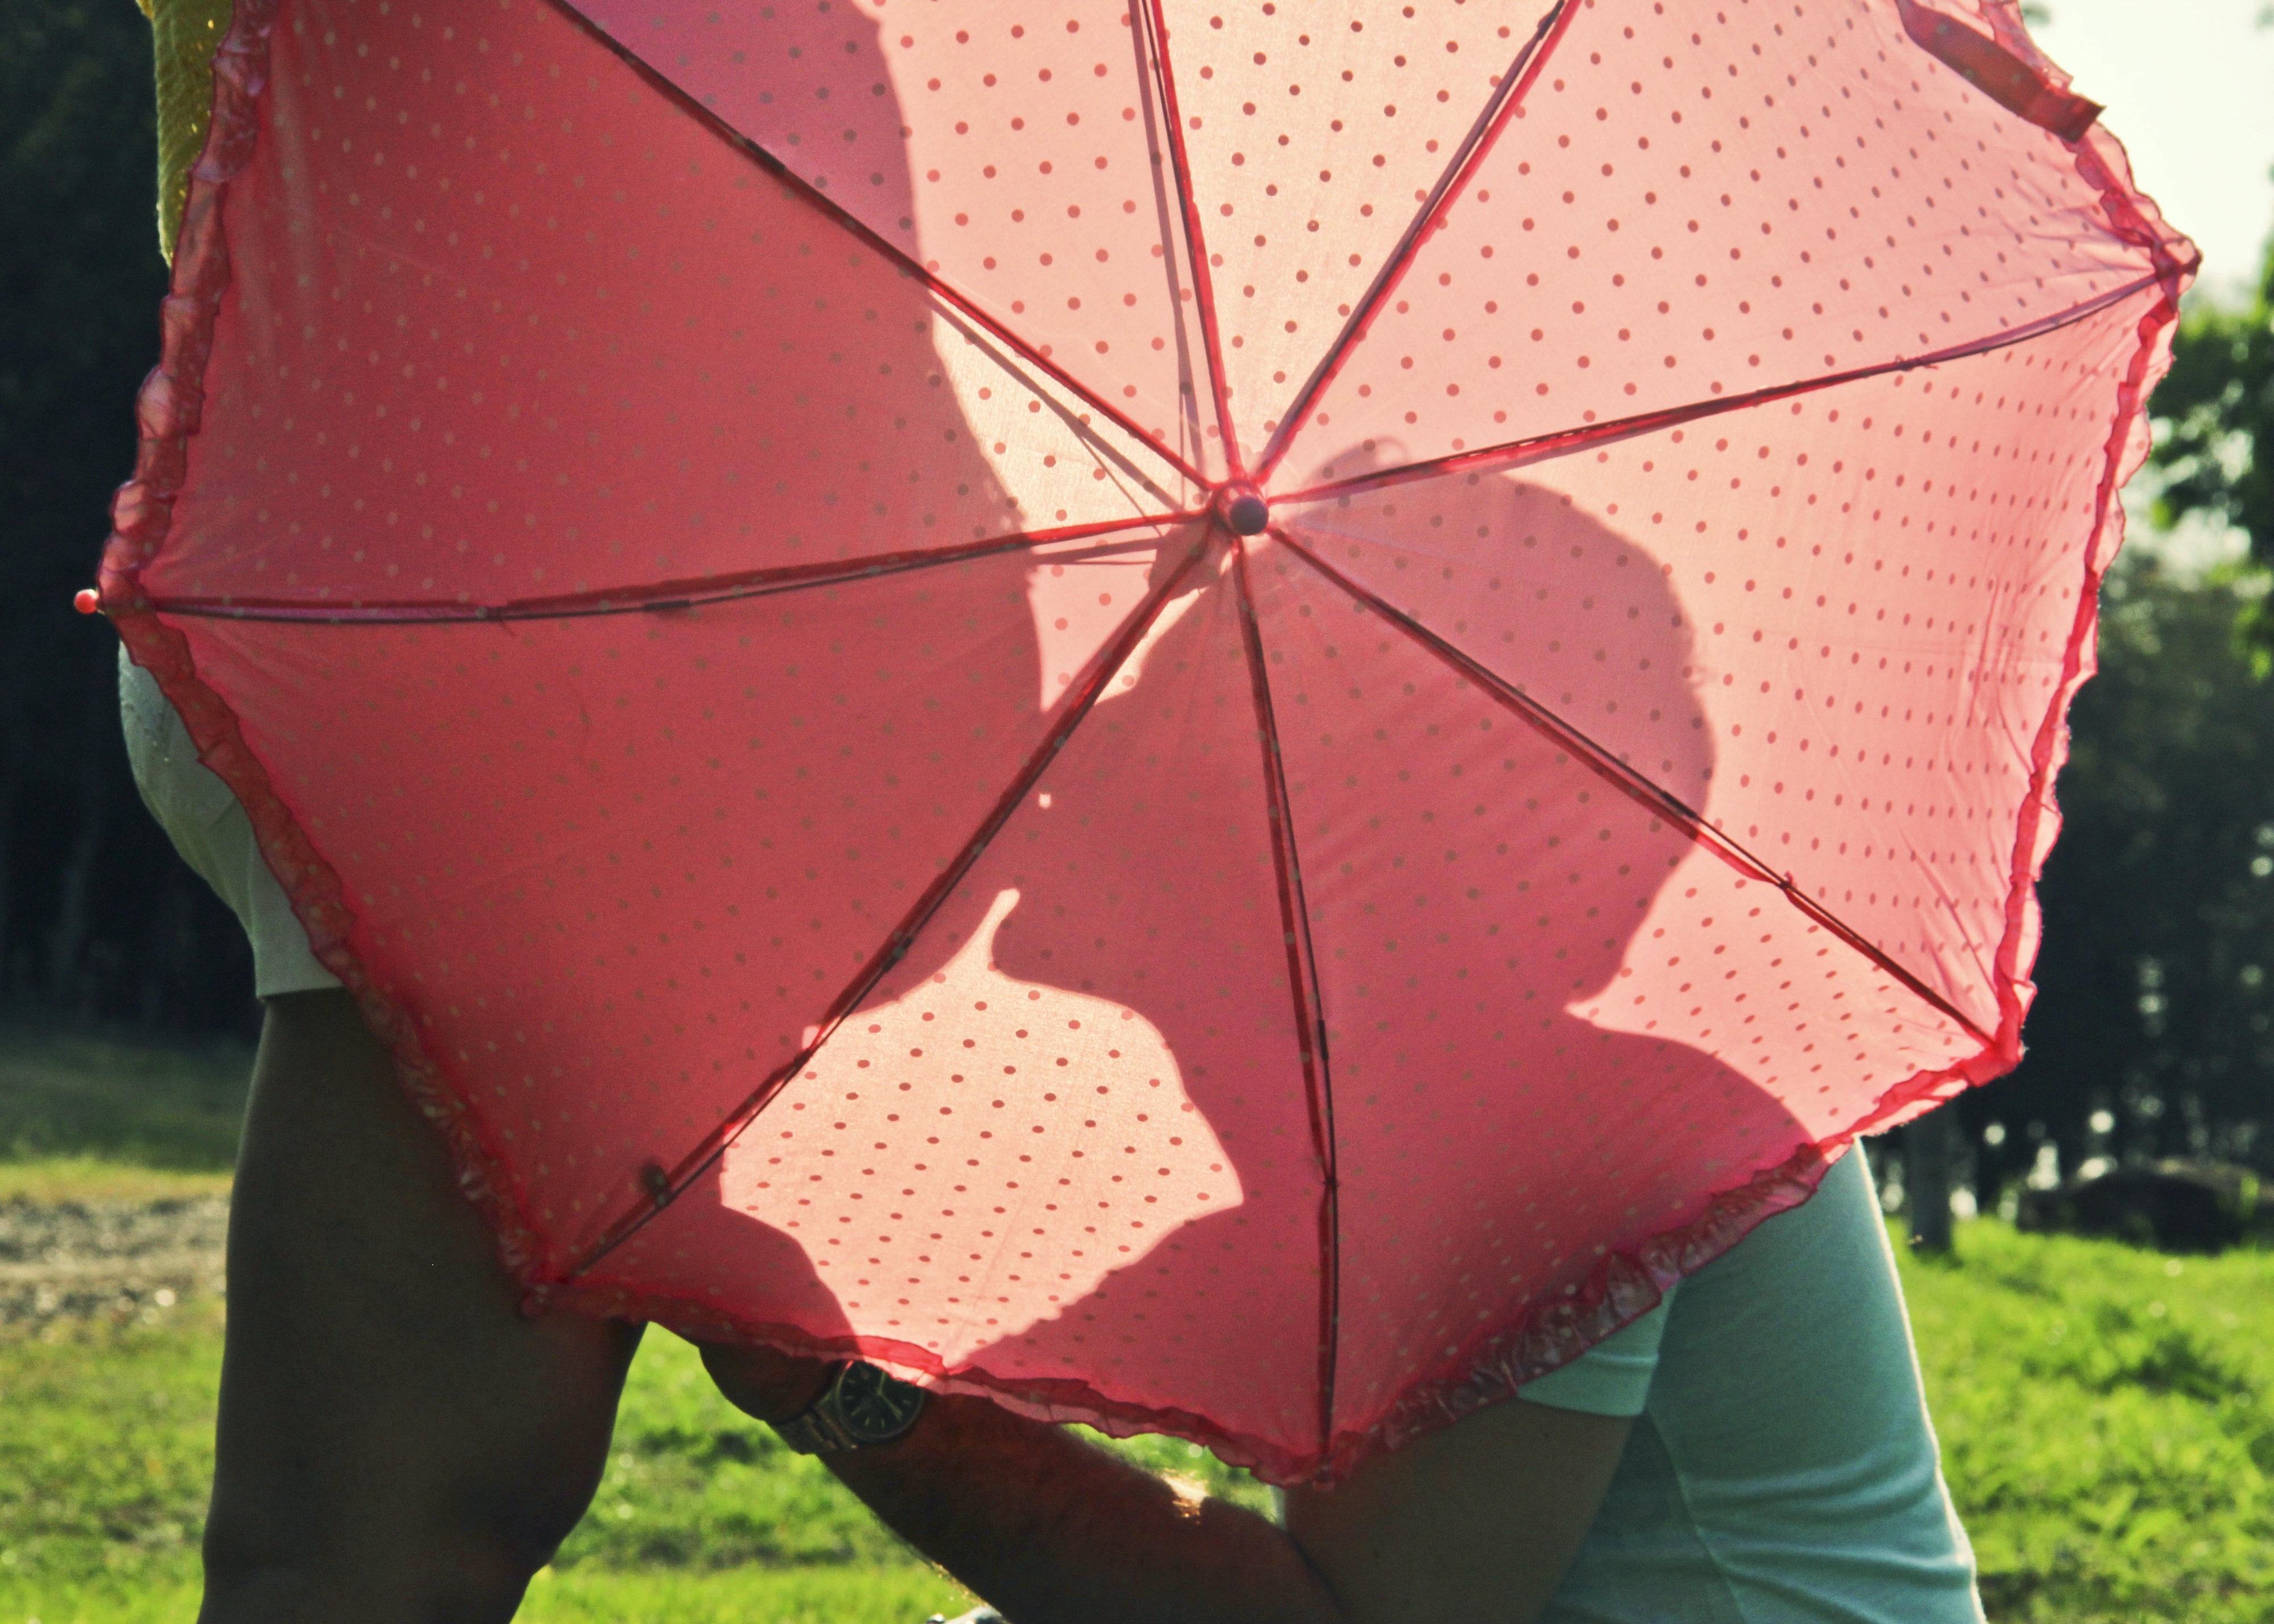
girl, leaf, flower, love, red, umbrella, pink, pregnancy, maternity, art, casal, complicity, fashion accessory, by sol